Léon Vouaux

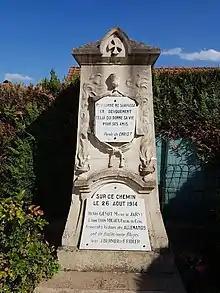
Monument to the executions in 1914

His death in the small town of Jarny on 26 August 1914 was caused by the First World War, even though he was a civilian. The town was only a few kilometres from the French-German border and was occupied during the first days of the war. He was shot by German forces along with the town's mayor and two other men in a reprisal or demonstration. He may have been present in place of his brother, the town's priest, who had volunteered for medical service. His death is recorded on a monument in Jarny and also among the inscribed within the Pantheon in Paris.